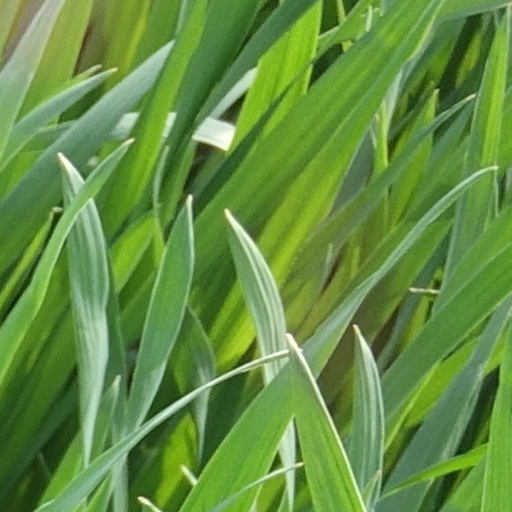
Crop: wheat